Badarpur Thermal Power Station

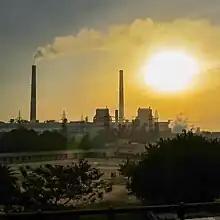
Pollution from the plant in 2012

According to a 2015 study by the Centre for Science and Environment, The Badarpur Power Plant was the most polluting power plant in India. The plant contributed only 8% of the Delhi's electric power but produced 30%-40% of the city's particulate matter pollution from the energy sector.